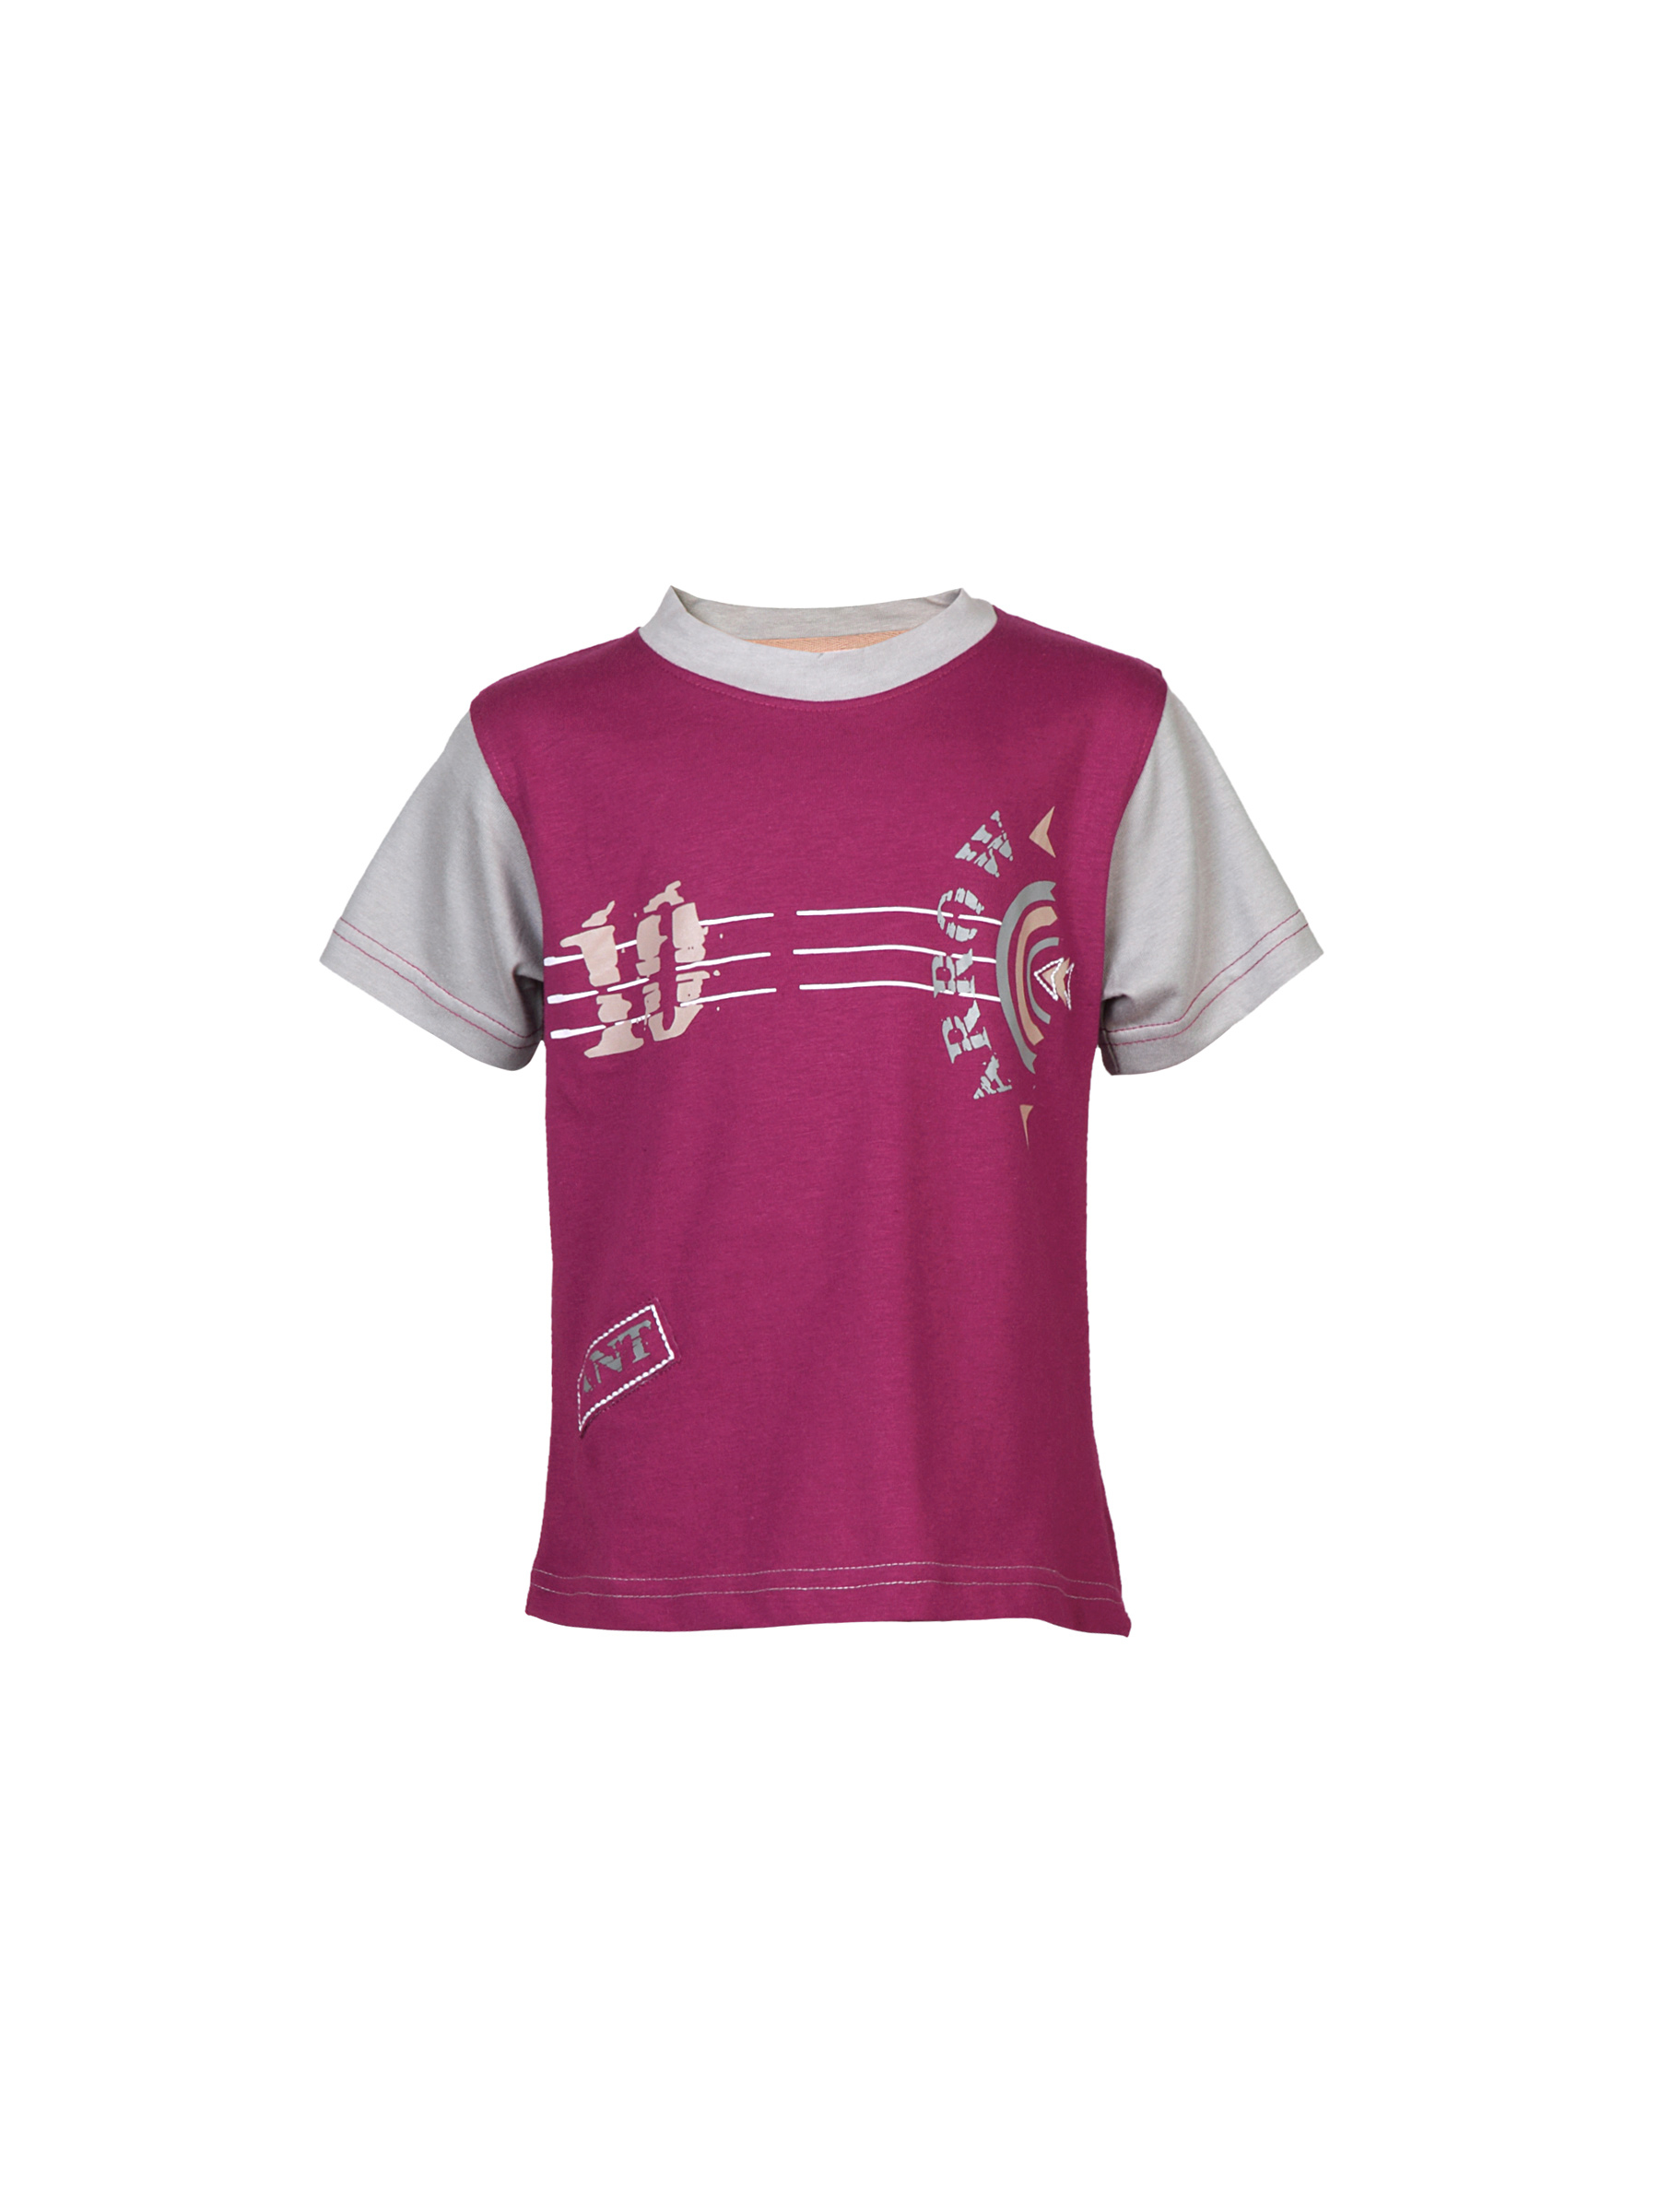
Ant Kids Boys Arrow Maroon Tshirts
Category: Apparel / Topwear / Tshirts
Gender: Boys
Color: Maroon
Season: Fall 2011
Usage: Casual